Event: Nepal Earthquake
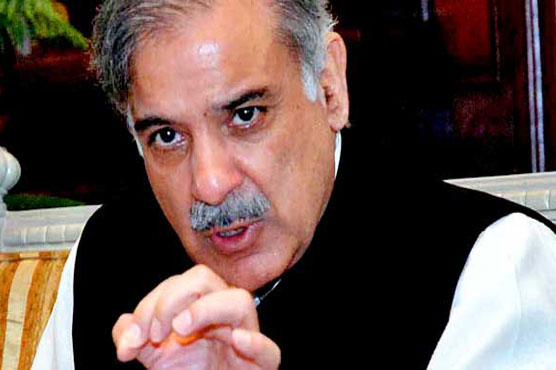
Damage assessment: no_damage